Which point is corresponding to the reference point?
Reference image:
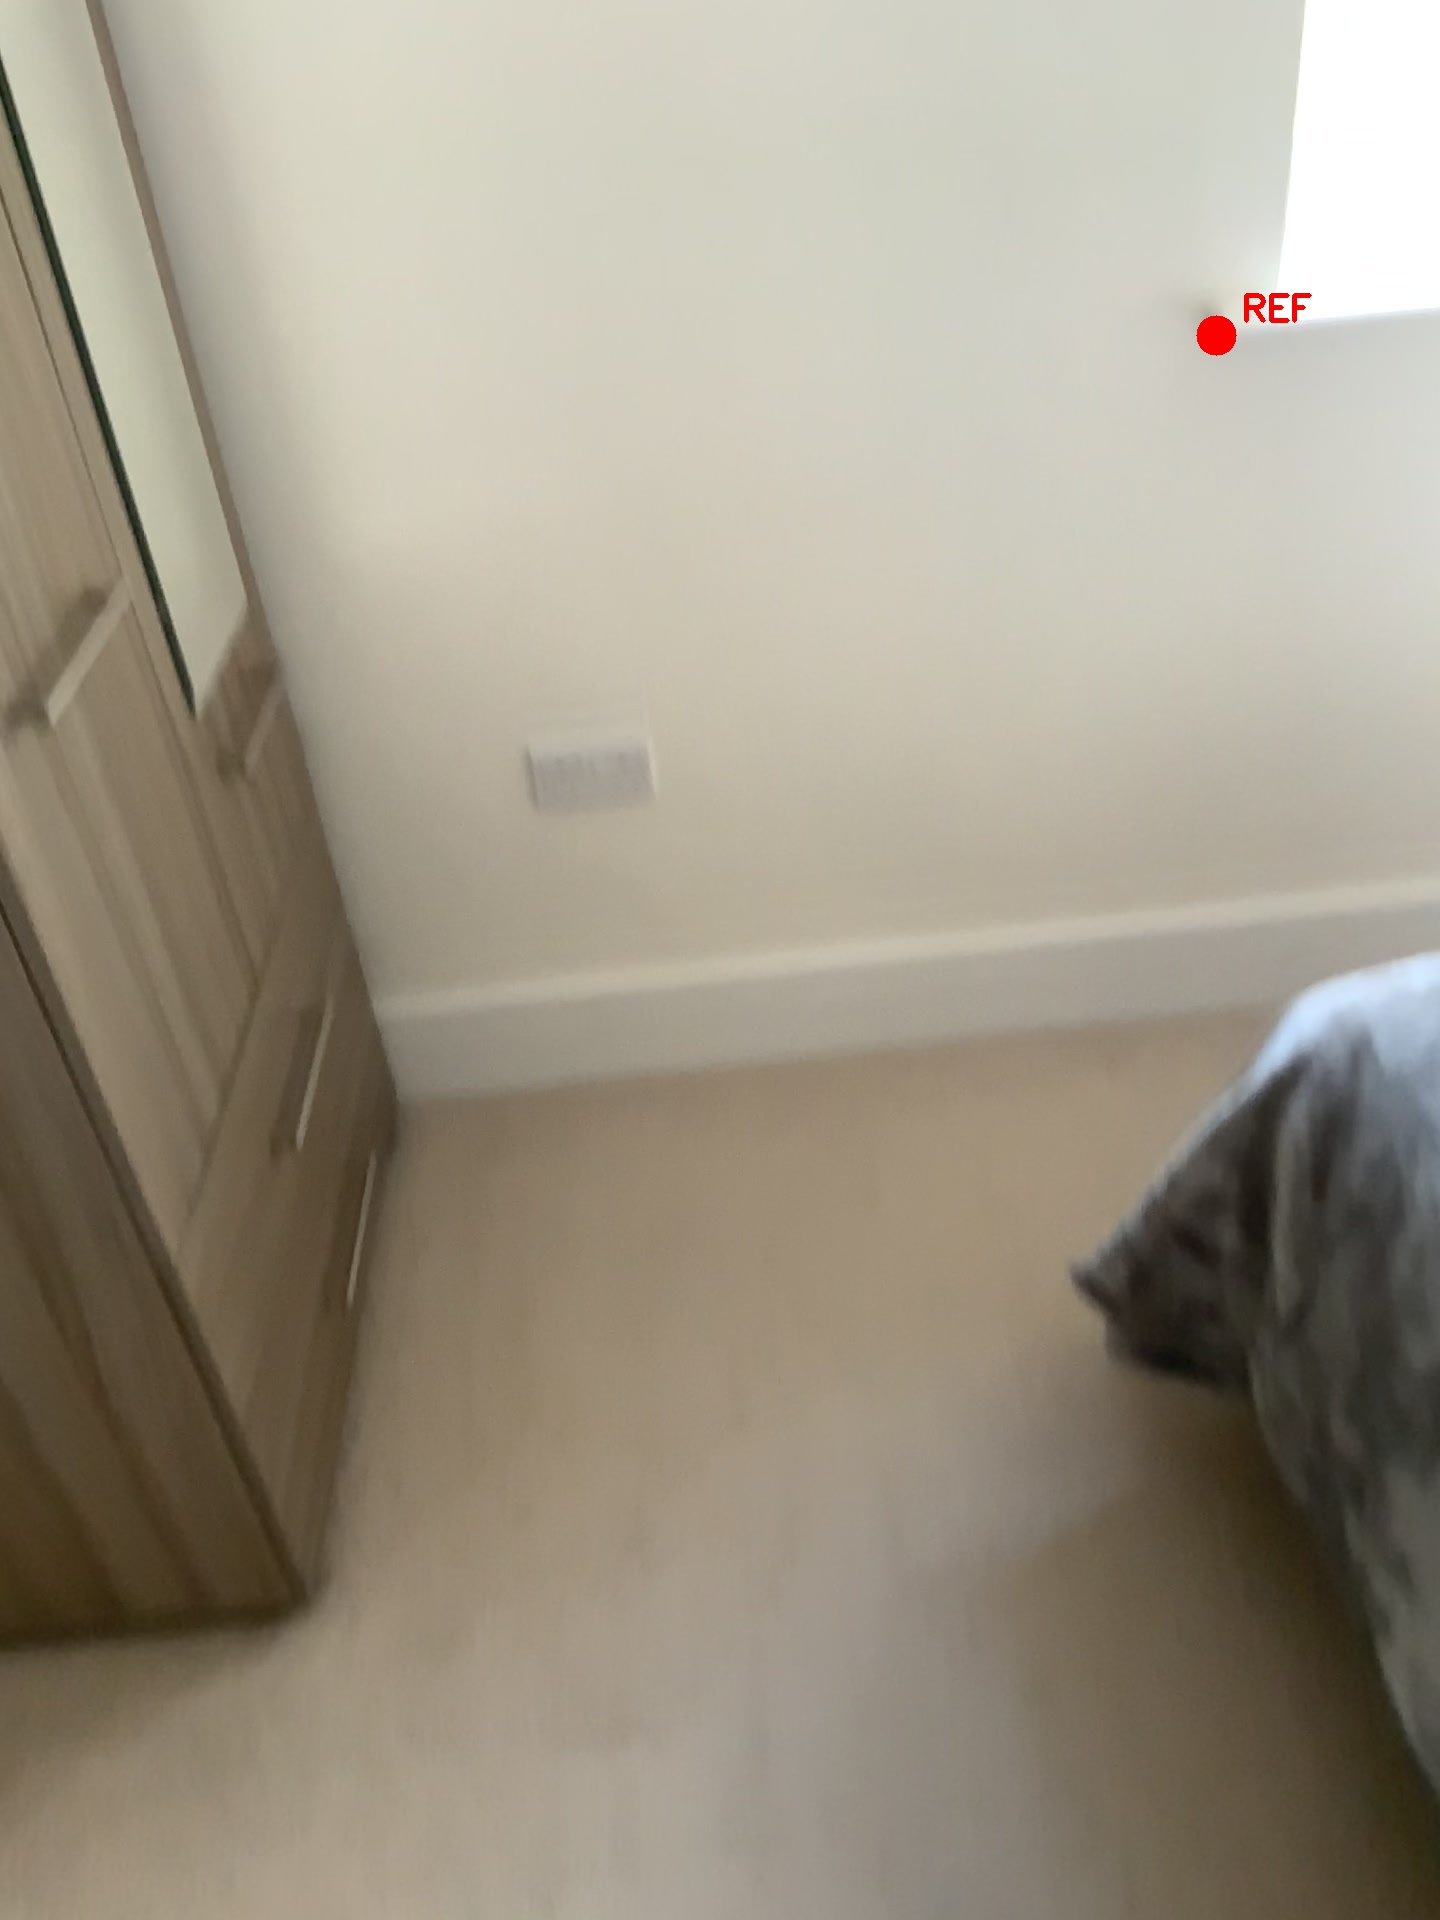
Option image:
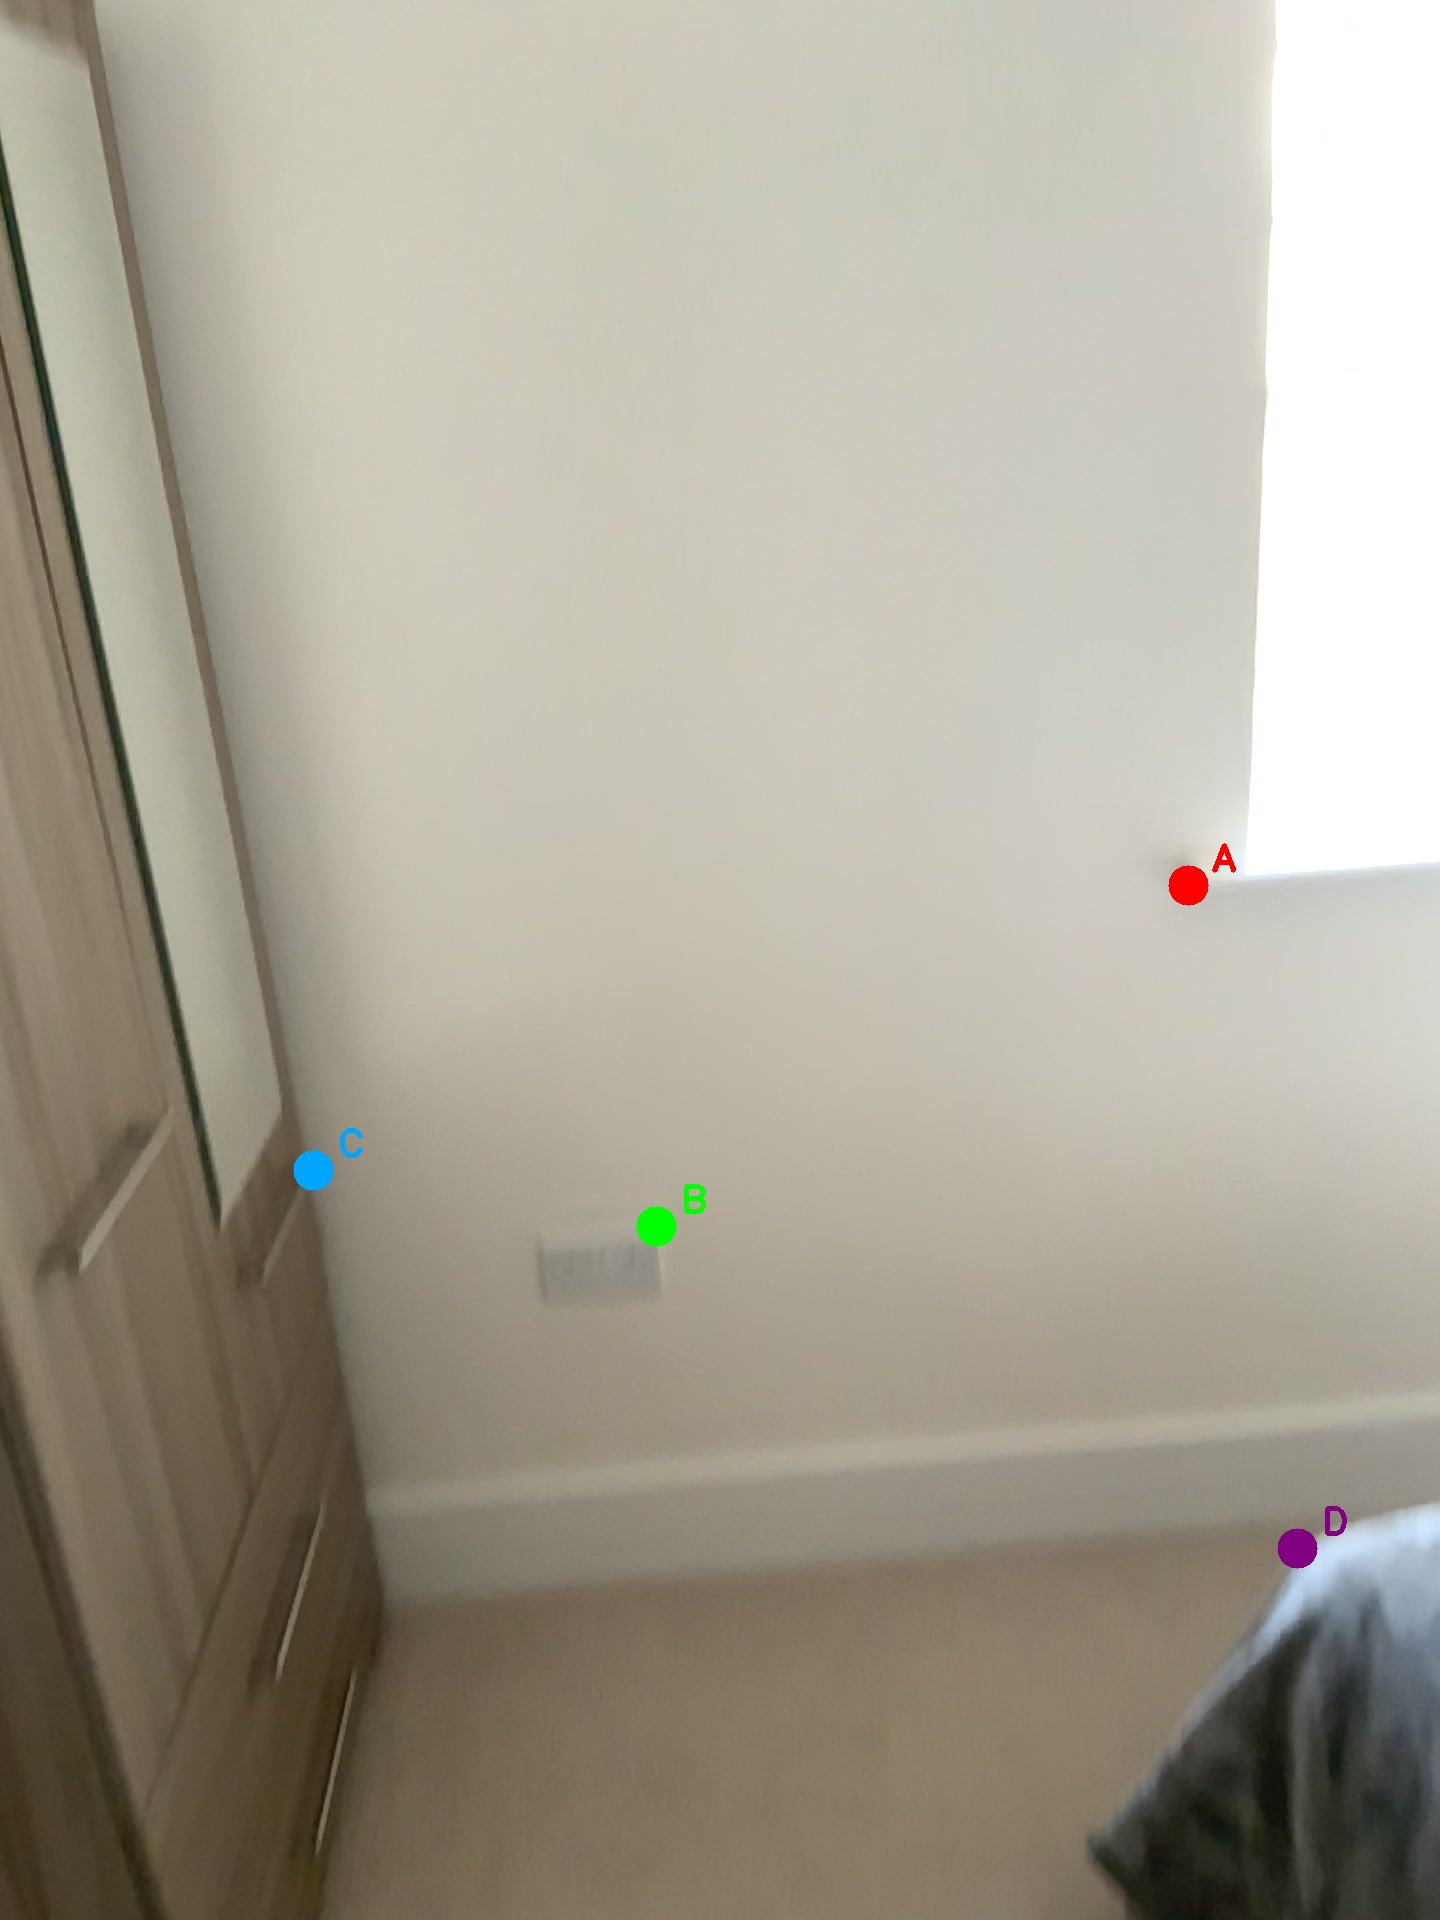
Choices:
Point A
Point B
Point C
Point D
Answer: (A)